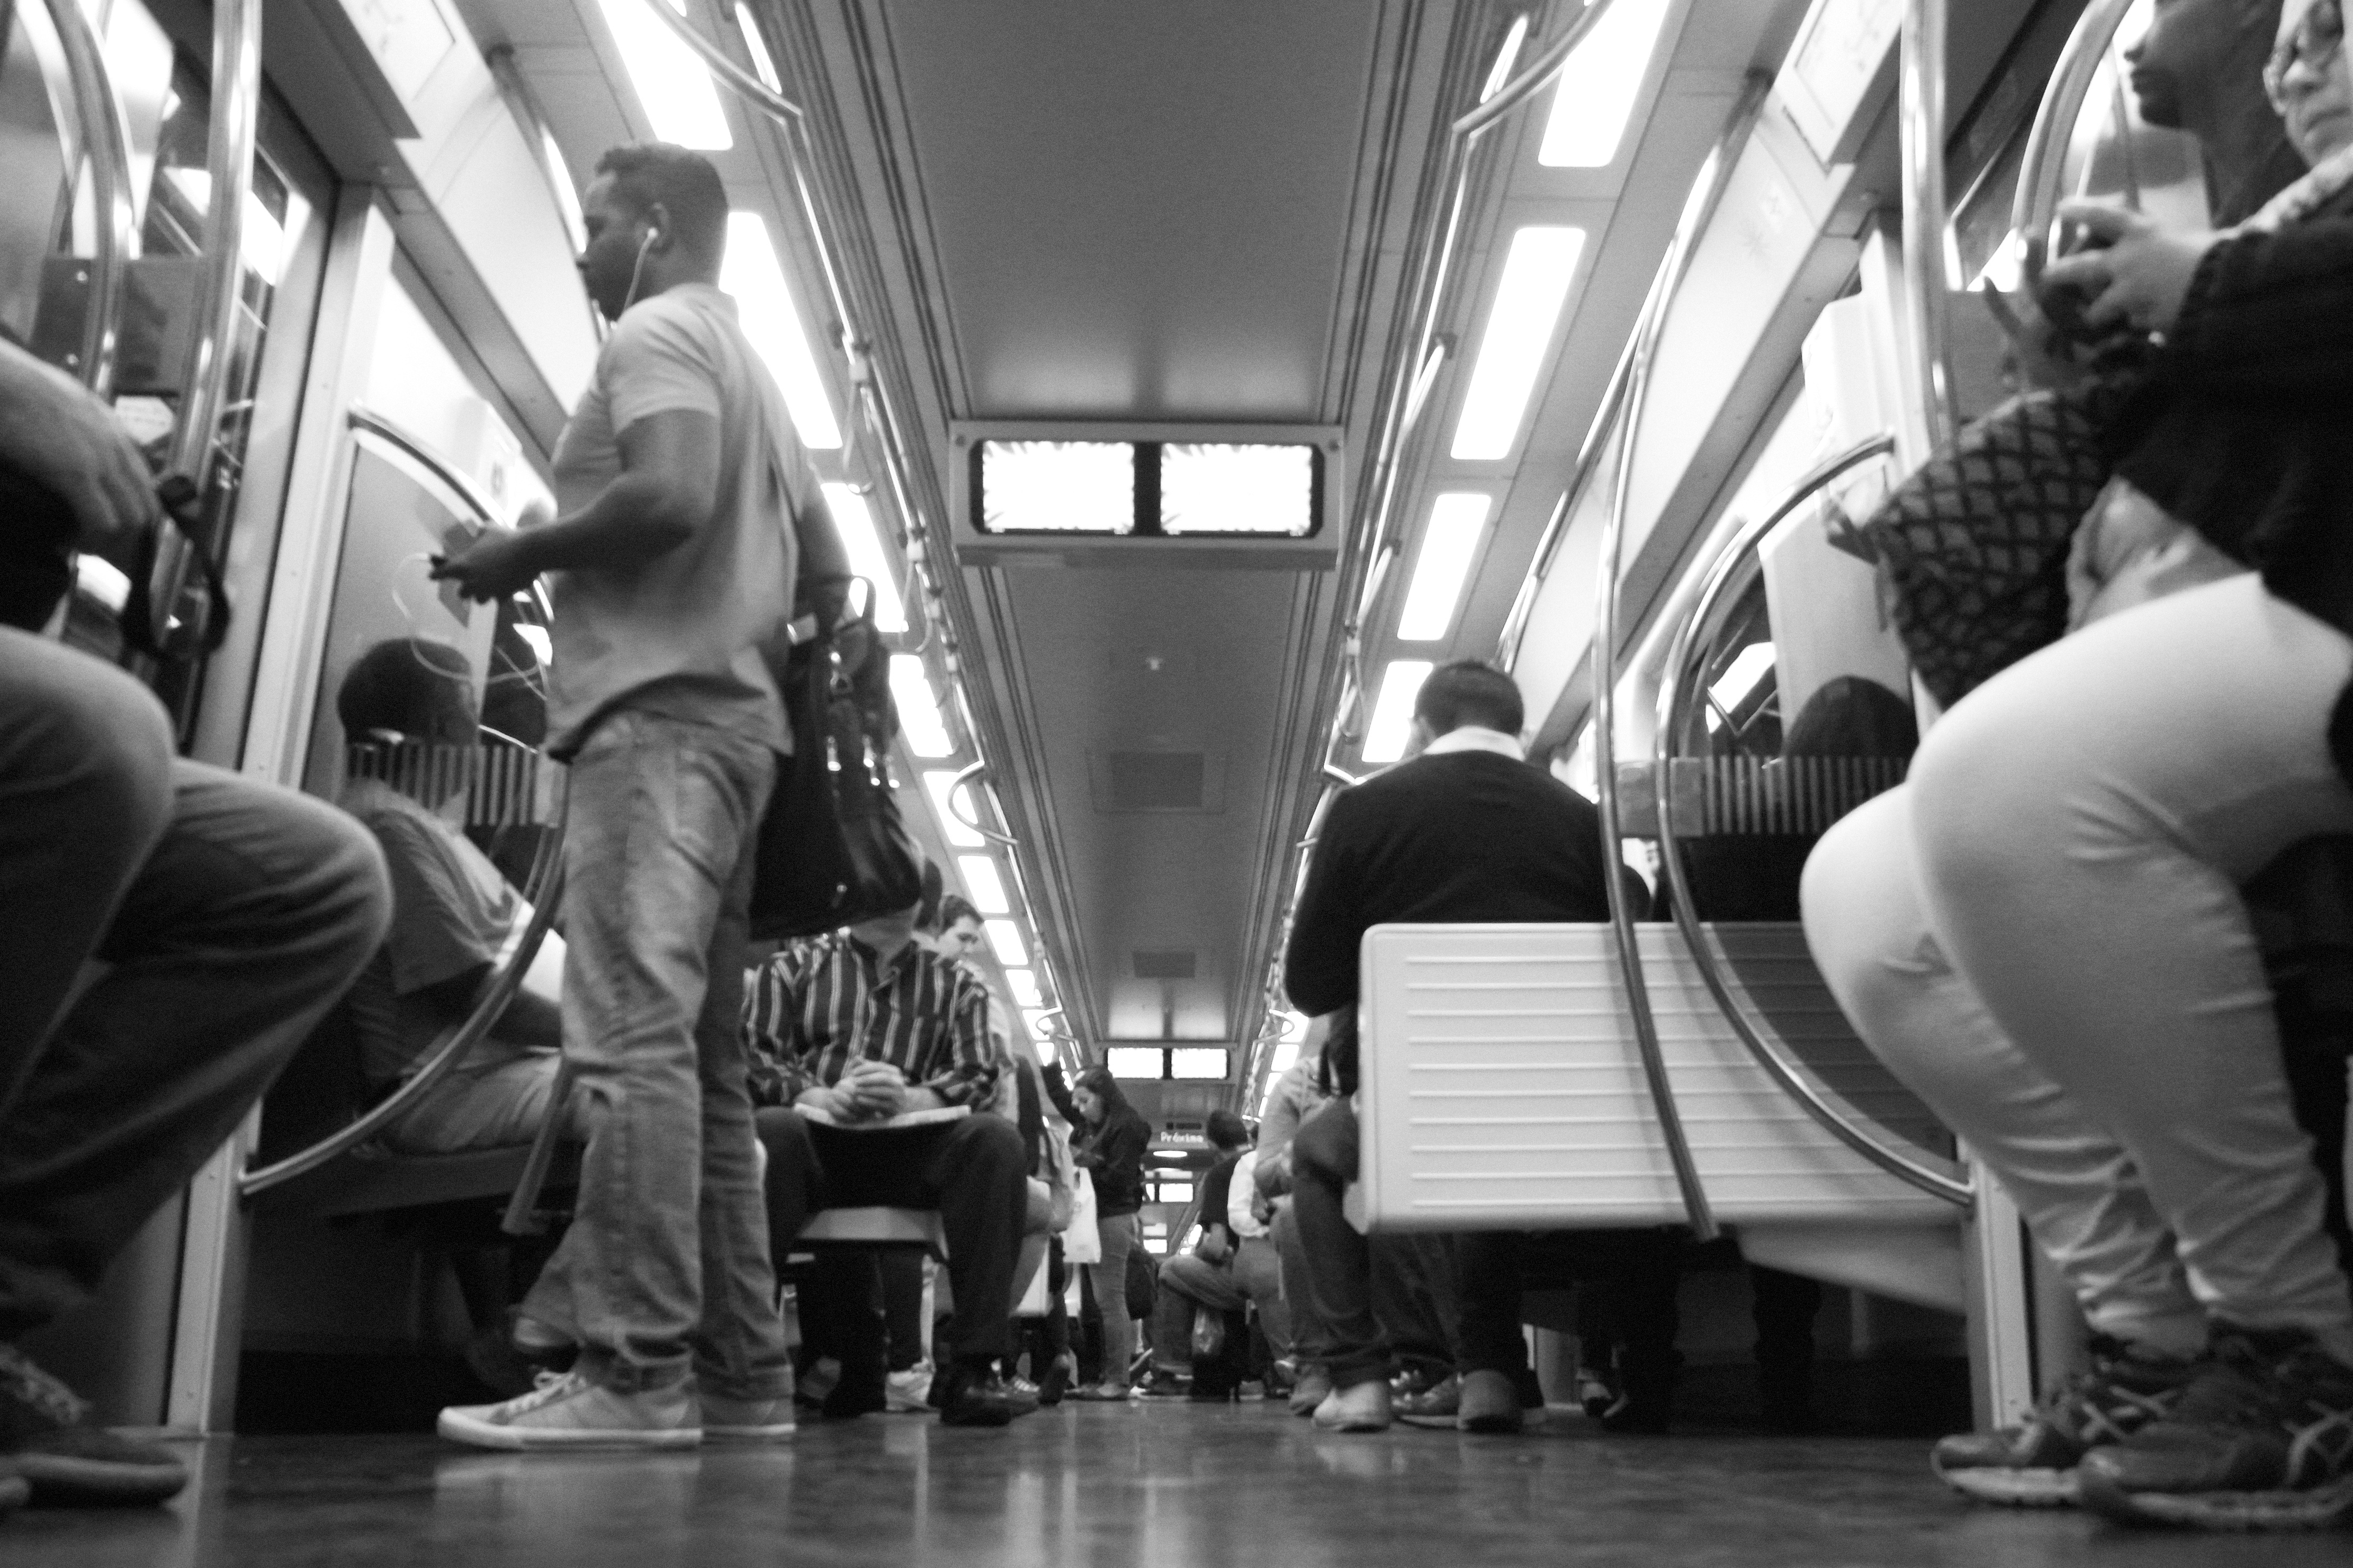
black and white, photography, train, crowd, subway, transport, room, monochrome, public transport, sports, wagons, monochrome photography, sport venue